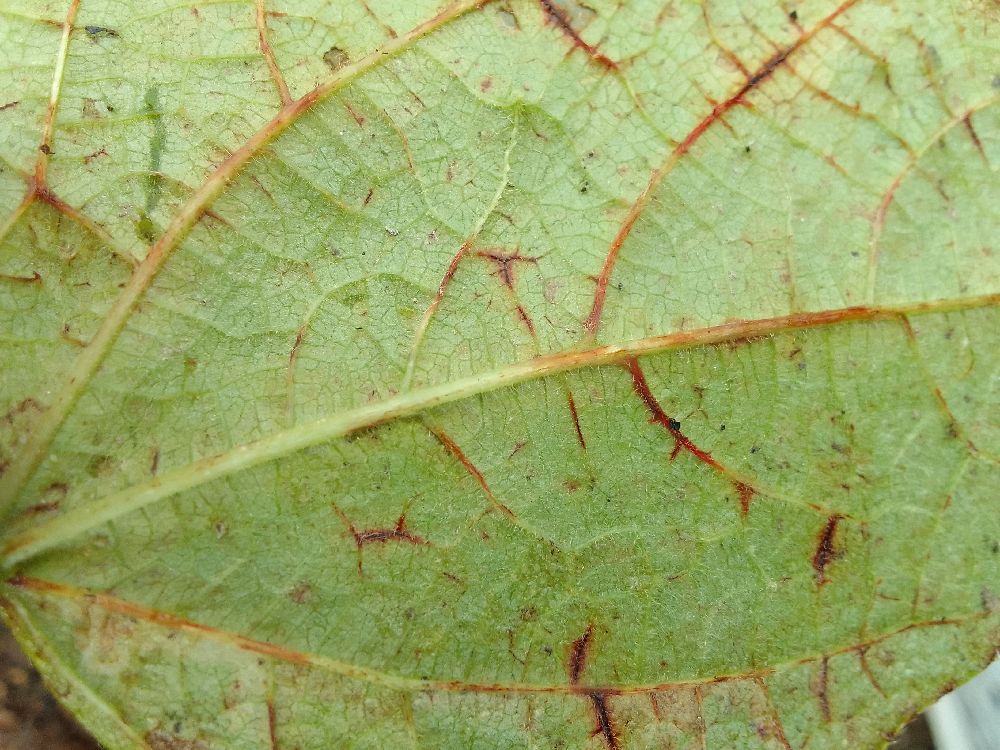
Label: anthracnose